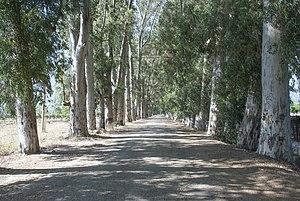
Ula est une ville et un district de la province de Muğla dans la région égéenne en Turquie.